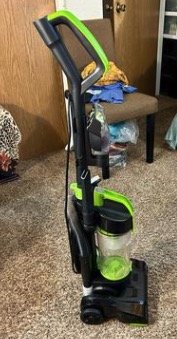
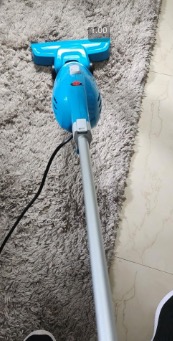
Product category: items_vacuum
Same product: no